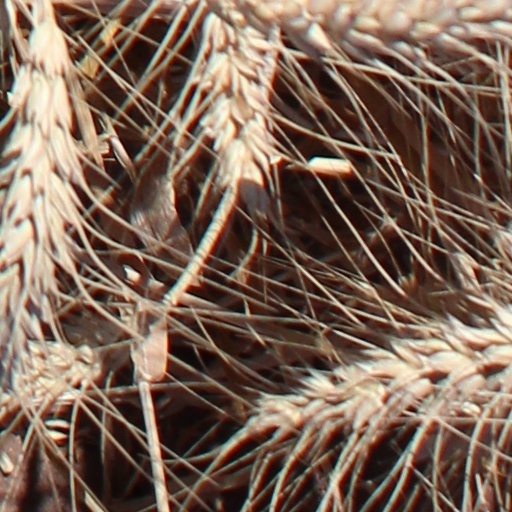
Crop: wheat